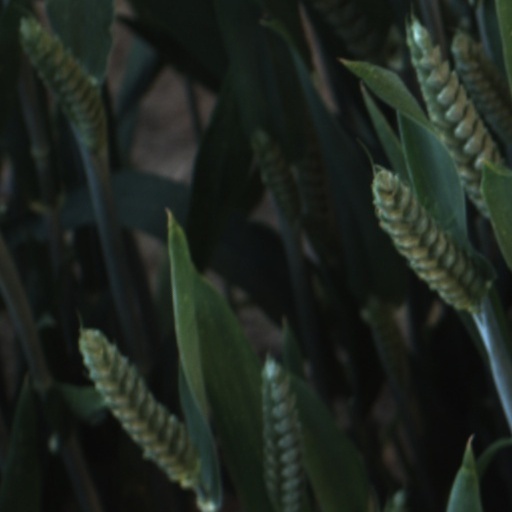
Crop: wheat